Agroforestry

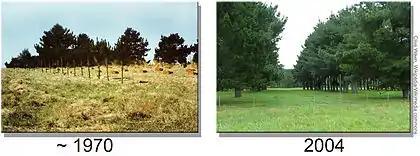
Silvopasture over the years (Australia)

Inga trees are native to many parts of Central and South America. Inga grows well on the acid soils of the tropical rainforest and former rainforest. They are leguminous and fix nitrogen into a form usable by plants. Mycorrhiza growing within the roots (arbuscular mycorrhiza) was found to take up spare phosphorus, allowing it to be recycled into the soil.